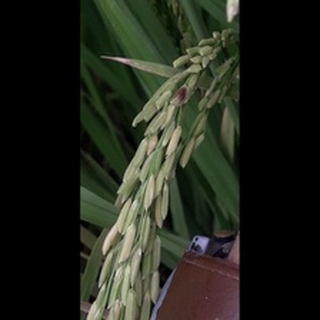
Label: healthy_rice